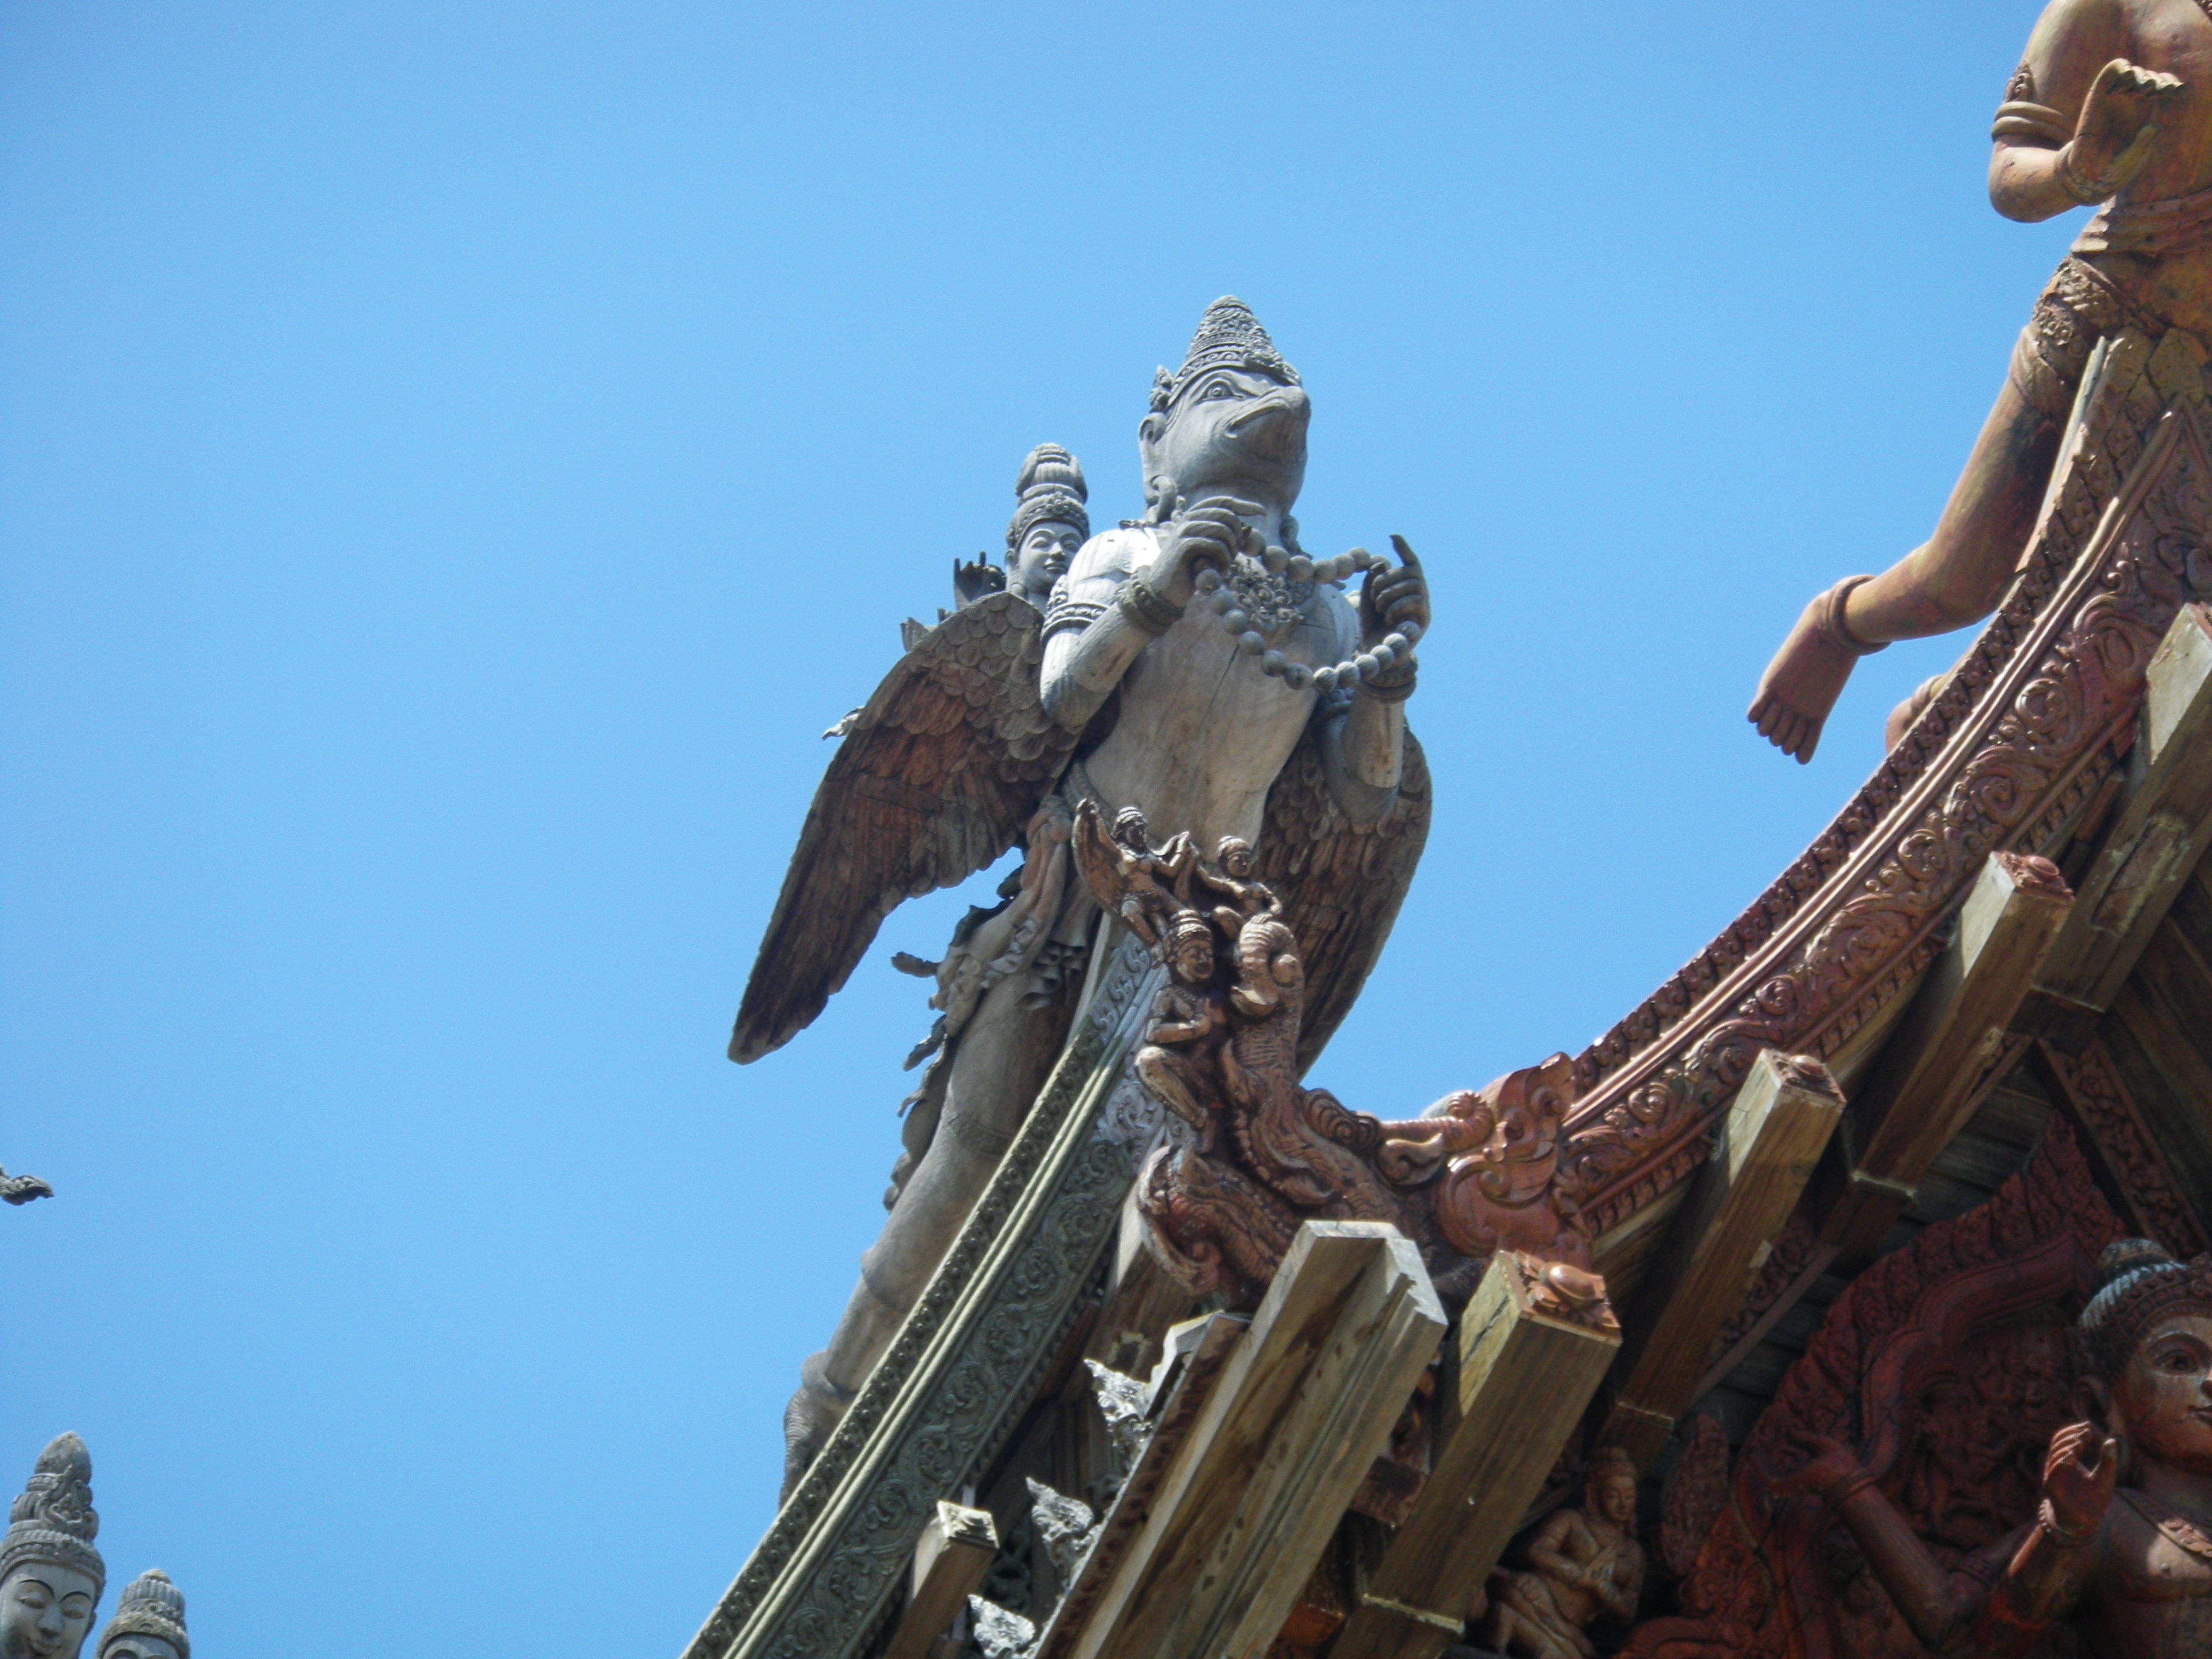
sky, monument, statue, thailand, sculpture, art, temple